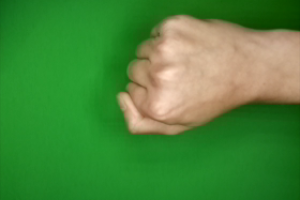
Label: rock